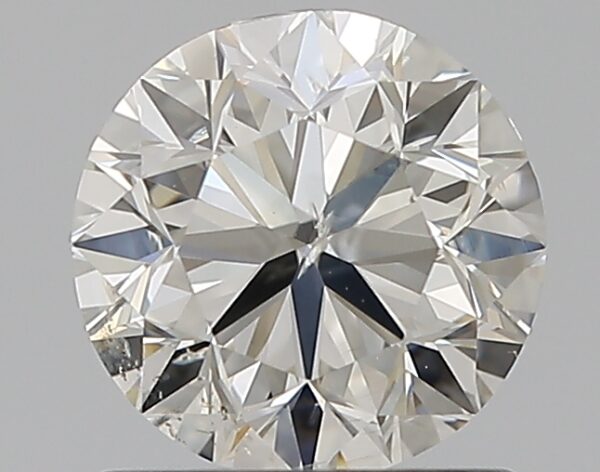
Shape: round
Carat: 1
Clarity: SI2
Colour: H
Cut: VG
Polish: EX
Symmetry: VG
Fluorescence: N
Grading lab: IGI
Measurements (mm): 6.19 x 6.1 x 4.03